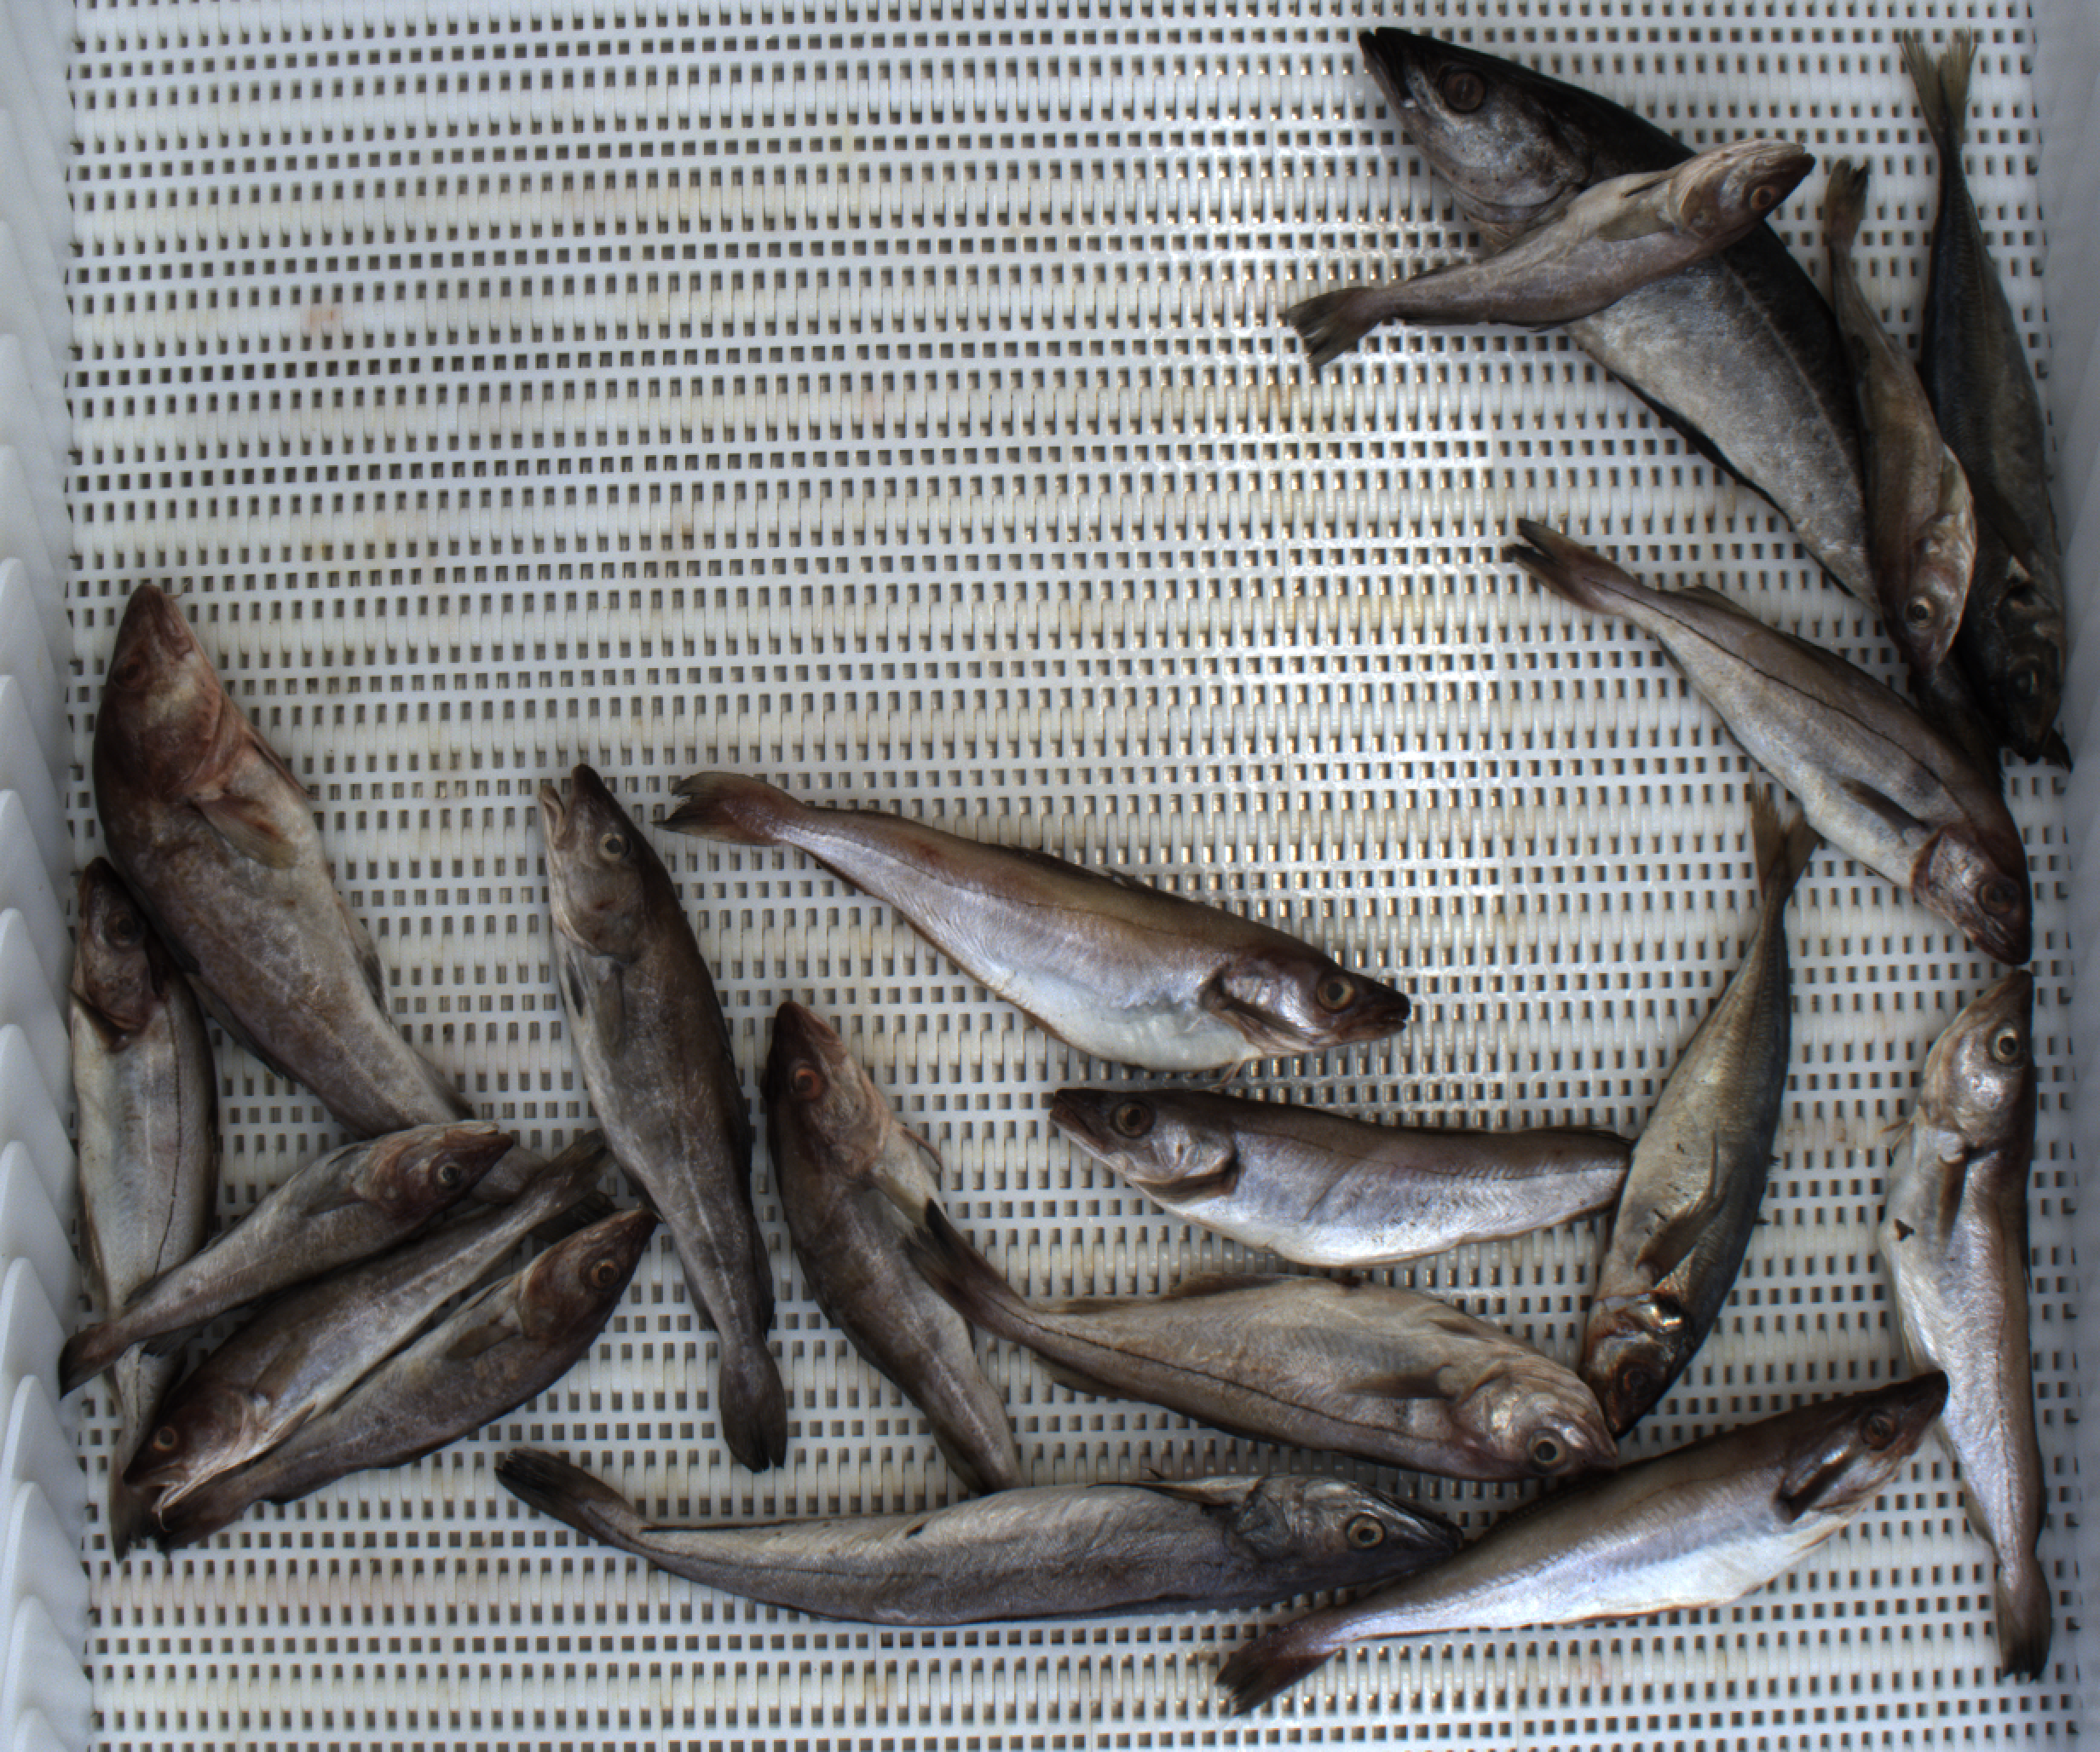
Total fish: 19
Cod: 8
Haddock: 3
Whiting: 4
Hake: 1
Horse mackerel: 2
Saithe: 1
Other: 0